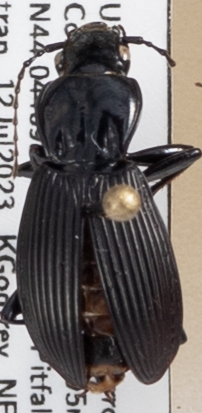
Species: Pterostichus lachrymosus
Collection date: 2023-07-12
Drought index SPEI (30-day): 1.834
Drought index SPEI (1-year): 1.28
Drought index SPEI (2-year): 0.438